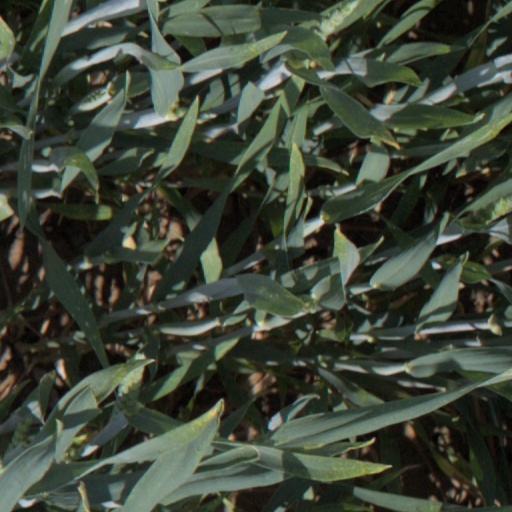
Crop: wheat